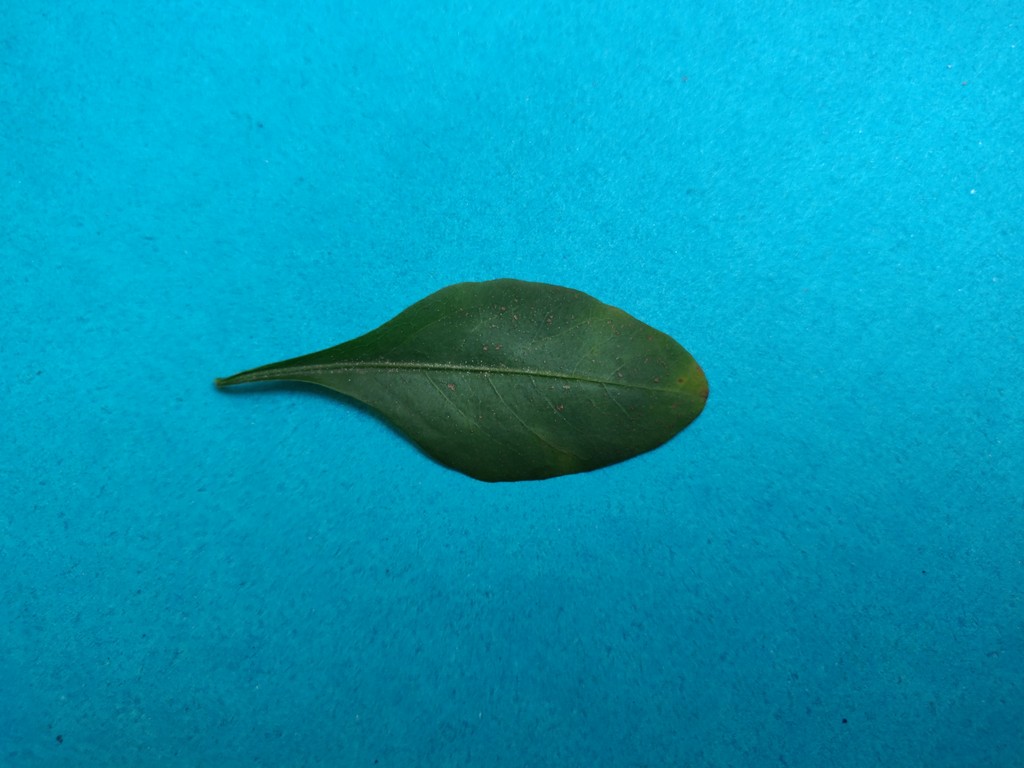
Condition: Unhealthy
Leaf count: single
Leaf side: front